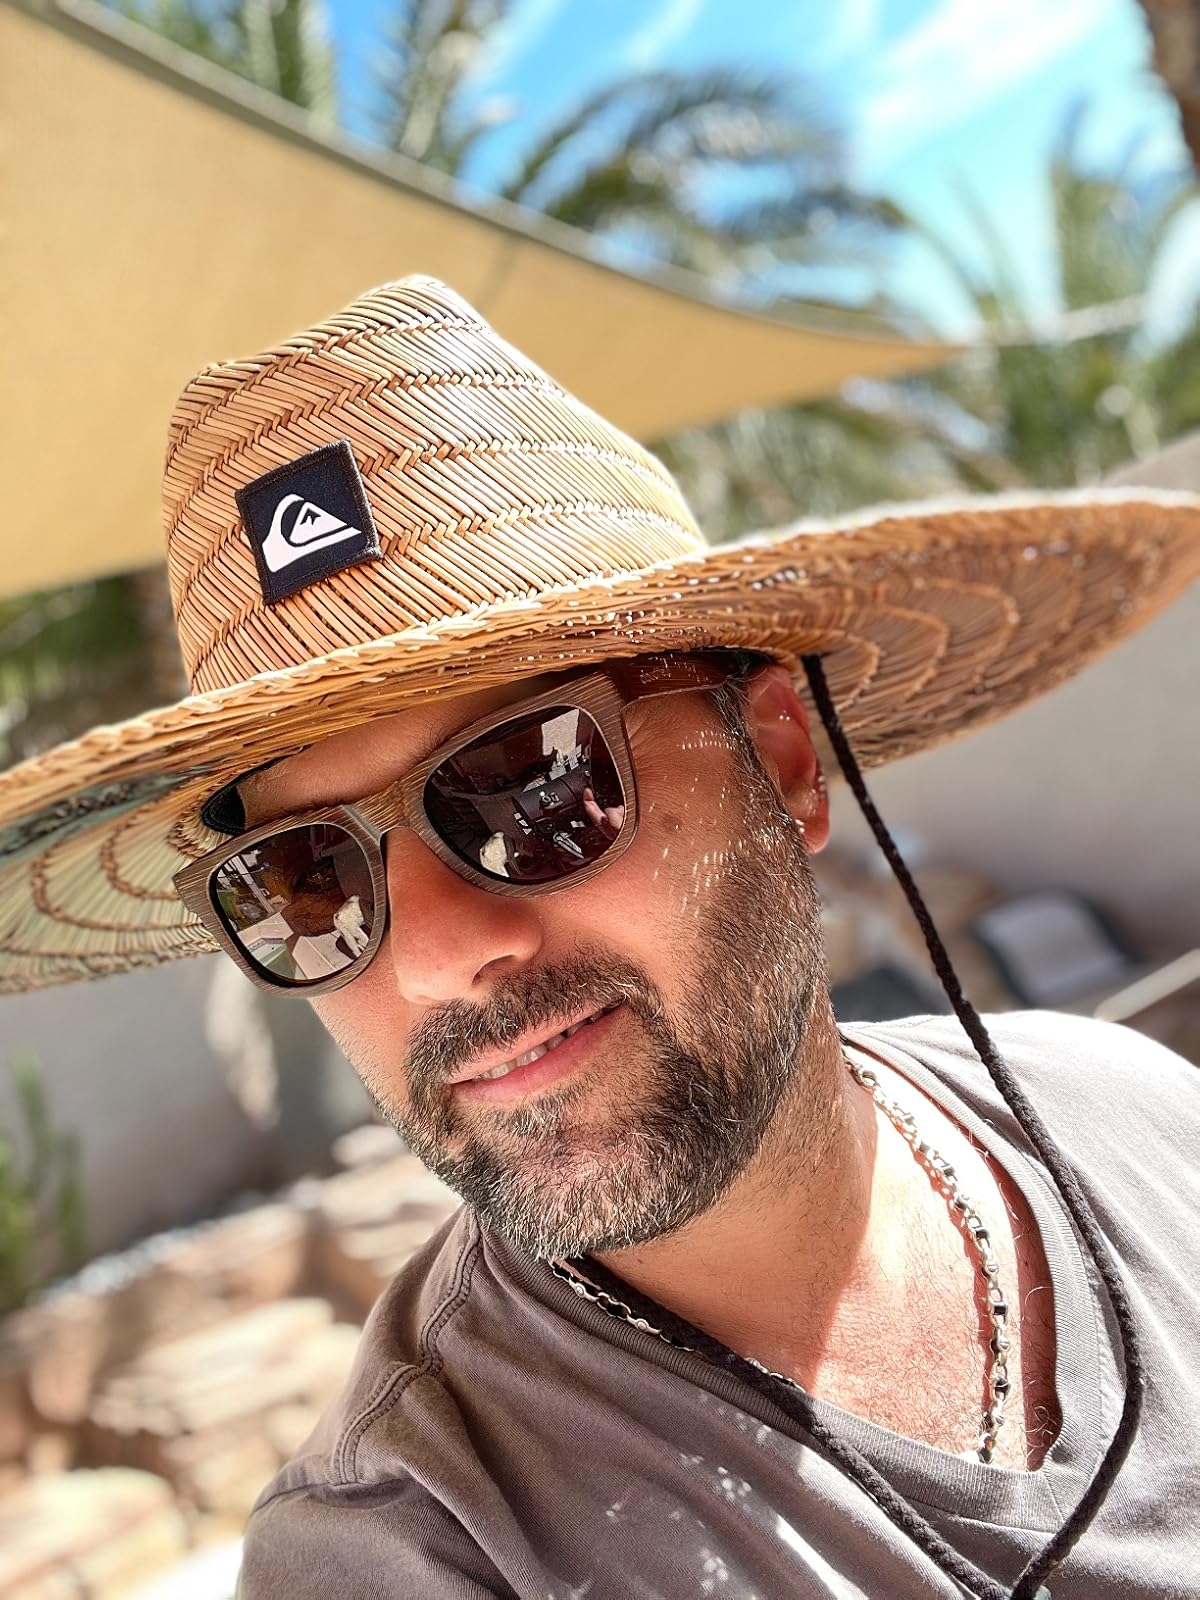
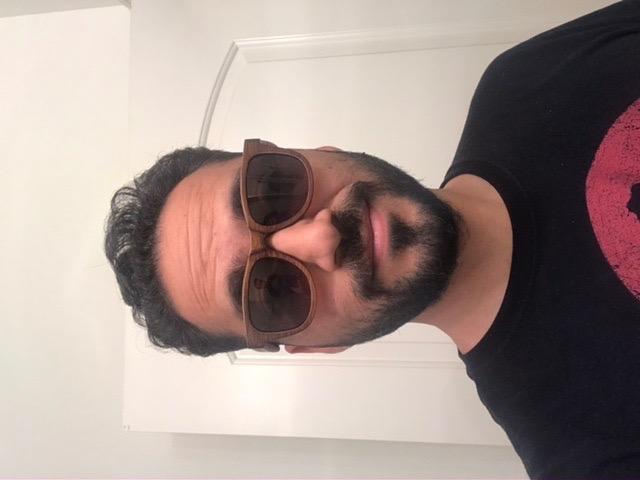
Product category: accessories_sunglasses
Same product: yes